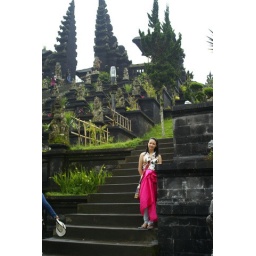
pink girl in Besakih Temple